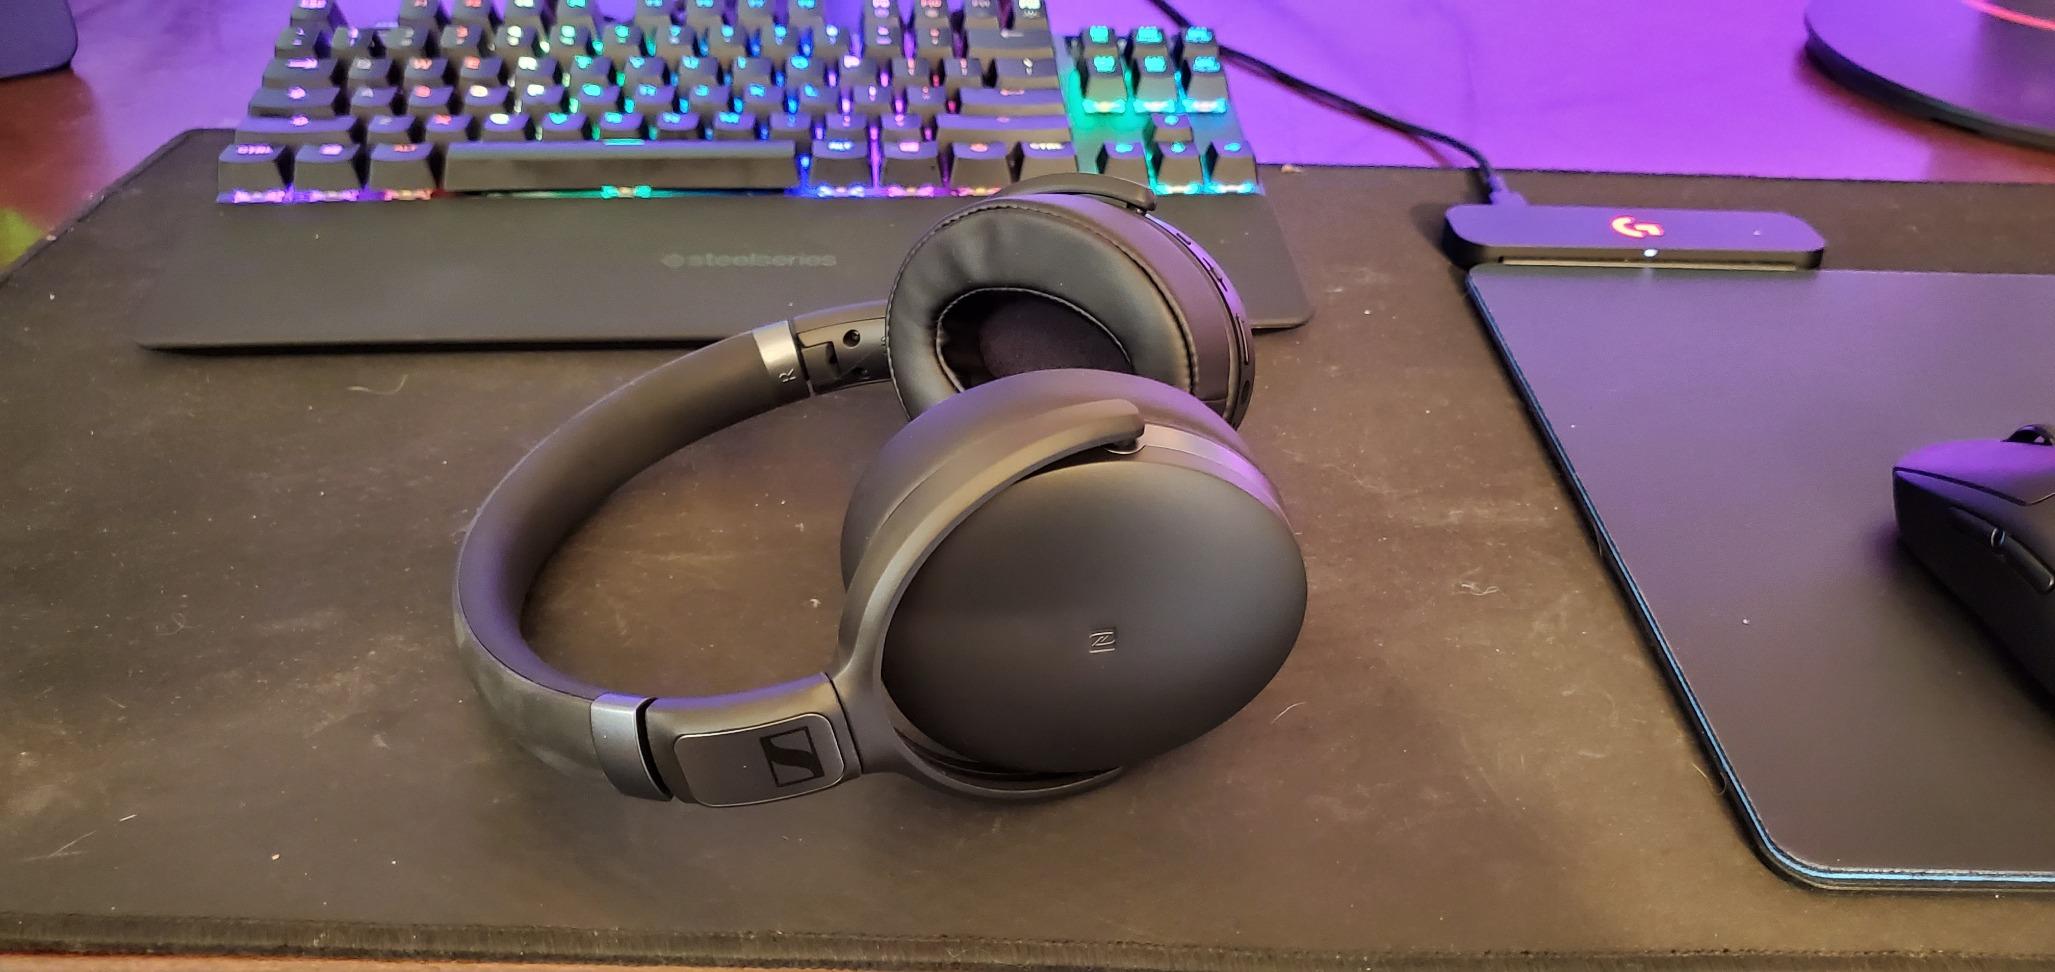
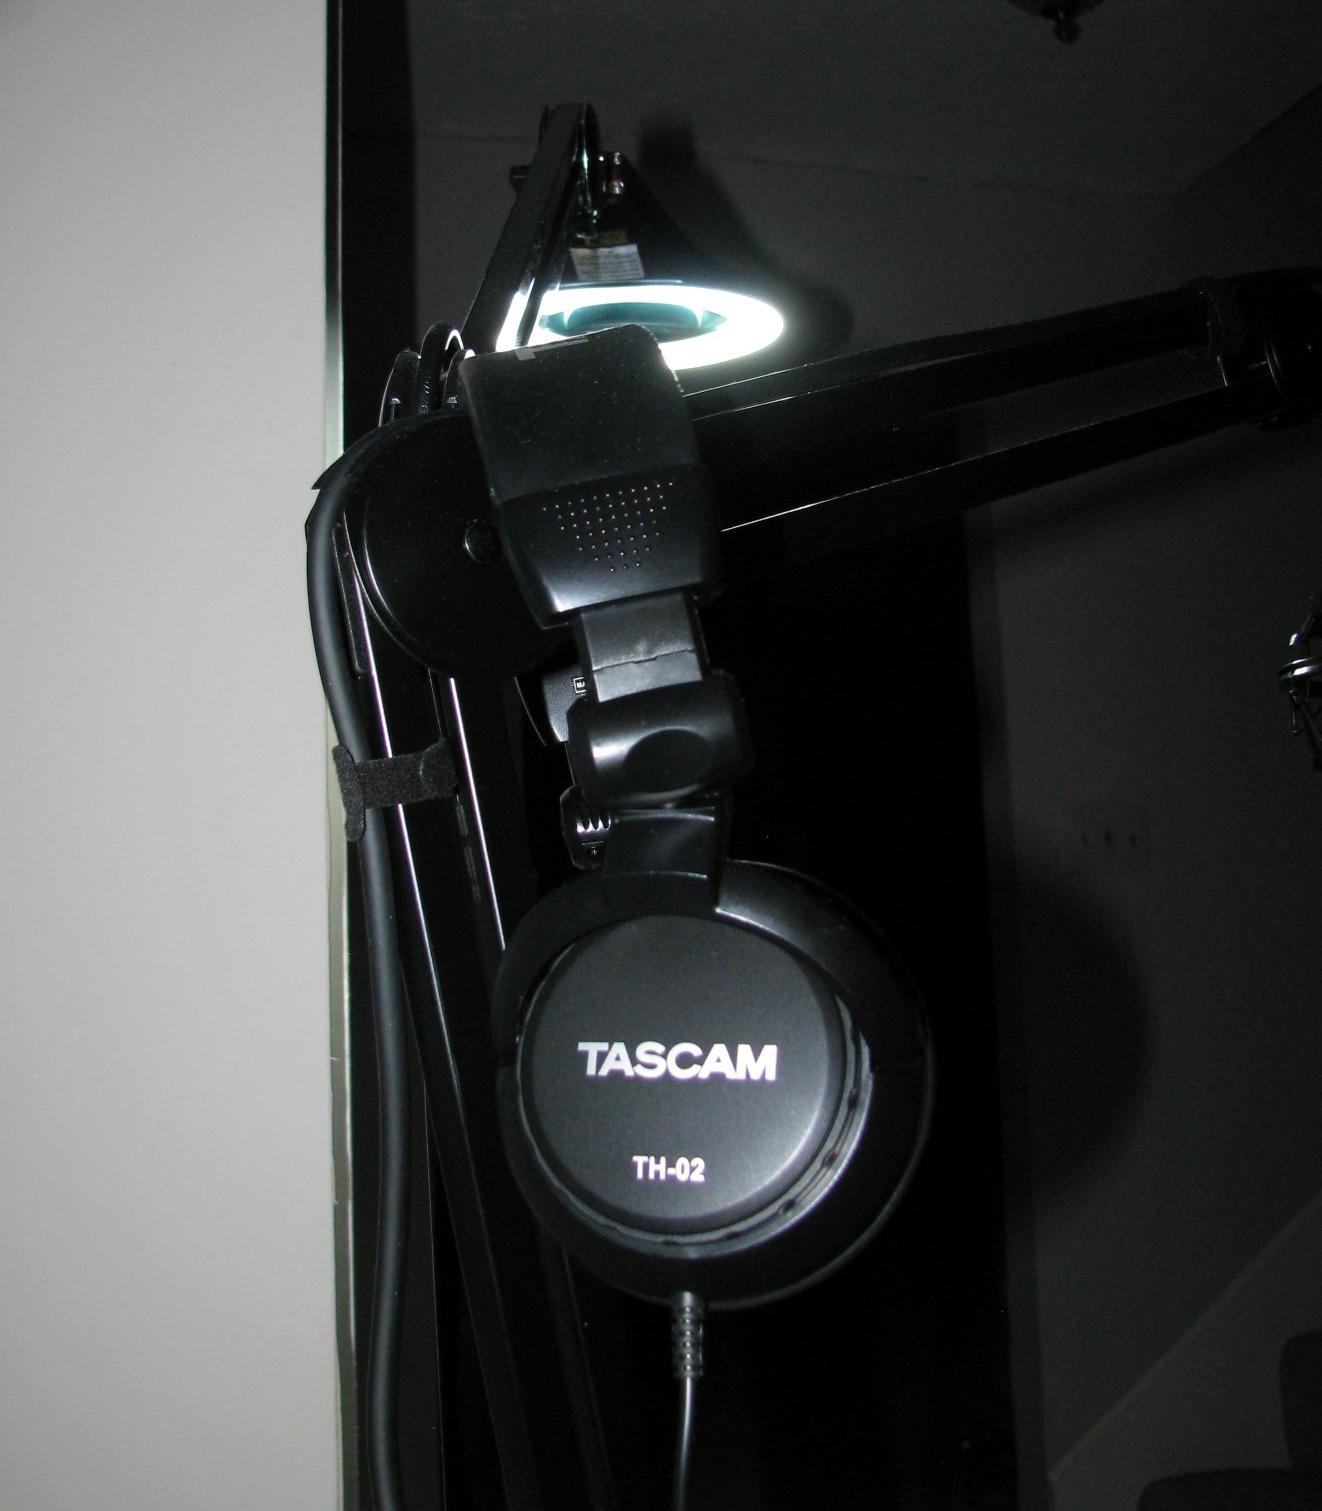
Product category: headphones
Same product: no